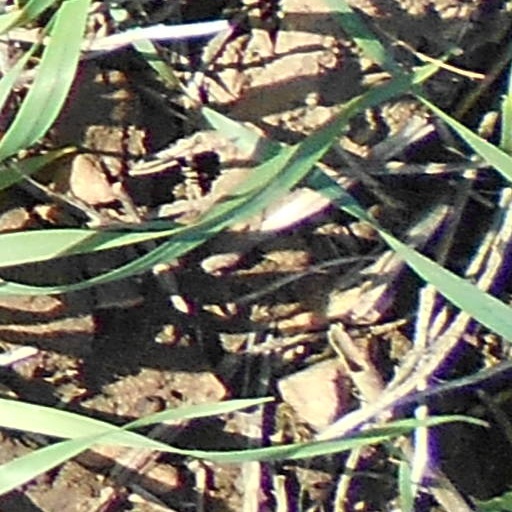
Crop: wheat